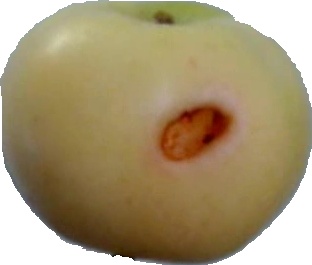
Label: apple_6